Joe M. Jackson

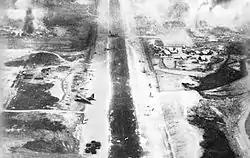
The first photo ever to capture actions leading to a Medal of Honor; Lieutenant Colonel Joe M. Jackson's C-123 (top of photograph) prepares to evacuate the last three men (on runway, right) from Khâm Đức, on 12 May 1968.

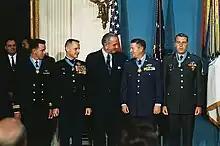
President Johnson (facing Lt. Col. Jackson) congratulates four Medal of Honor recipients at the White House on January 16, 1969

After completing a staff tour in Europe, Jackson volunteered to go to Vietnam. He was assigned to the 311th Air Commando Squadron as a commander flying the C-123 Provider over South Vietnam during the Vietnam War. The unit flew flare, communications cover, air evacuation, and search and rescue missions for downed aircraft. While he flew 298 combat missions during this period, it was his daring C-123 rescue mission on May 12, 1968 during the Battle of Kham Duc near Laos that earned him the nation's highest personal award for military valor and the only known photo capturing such actions that led to a Medal of Honor. The other three crew members (Flight examiner/co-pilot Maj. Jesse W. Campbell; Flight Engineer TSgt. Edward M. Trejo; Loadmaster SSgt. Manson L. Grubbs) of Jackson's plane also received decorations.